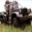
Label: truck